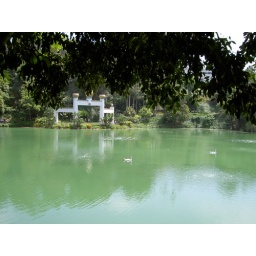
Two swans swimming with Gandhi monument in background.